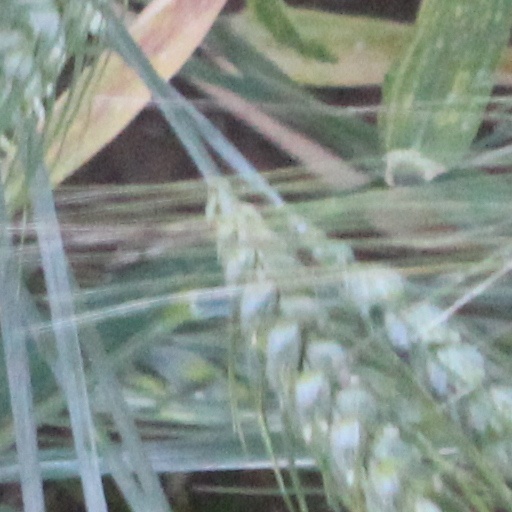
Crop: wheat